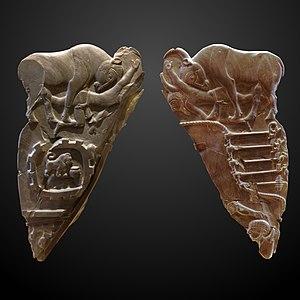
Les attributs du pharaon ou regalia pharaoniques sont les objets symboliques de la royauté de l'Ancienne Égypte. En usage entre 3150 et 30 av. J.-C., ces attributs sont propres aux pharaons mais aussi à certains dieux tels Atoum, Rê, Osiris ou Horus. Dans la mythologie égyptienne, ces puissants dieux sont en effet considérés comme les détenteurs originels du pouvoir royal et comme les premiers souverains de la vallée du Nil.